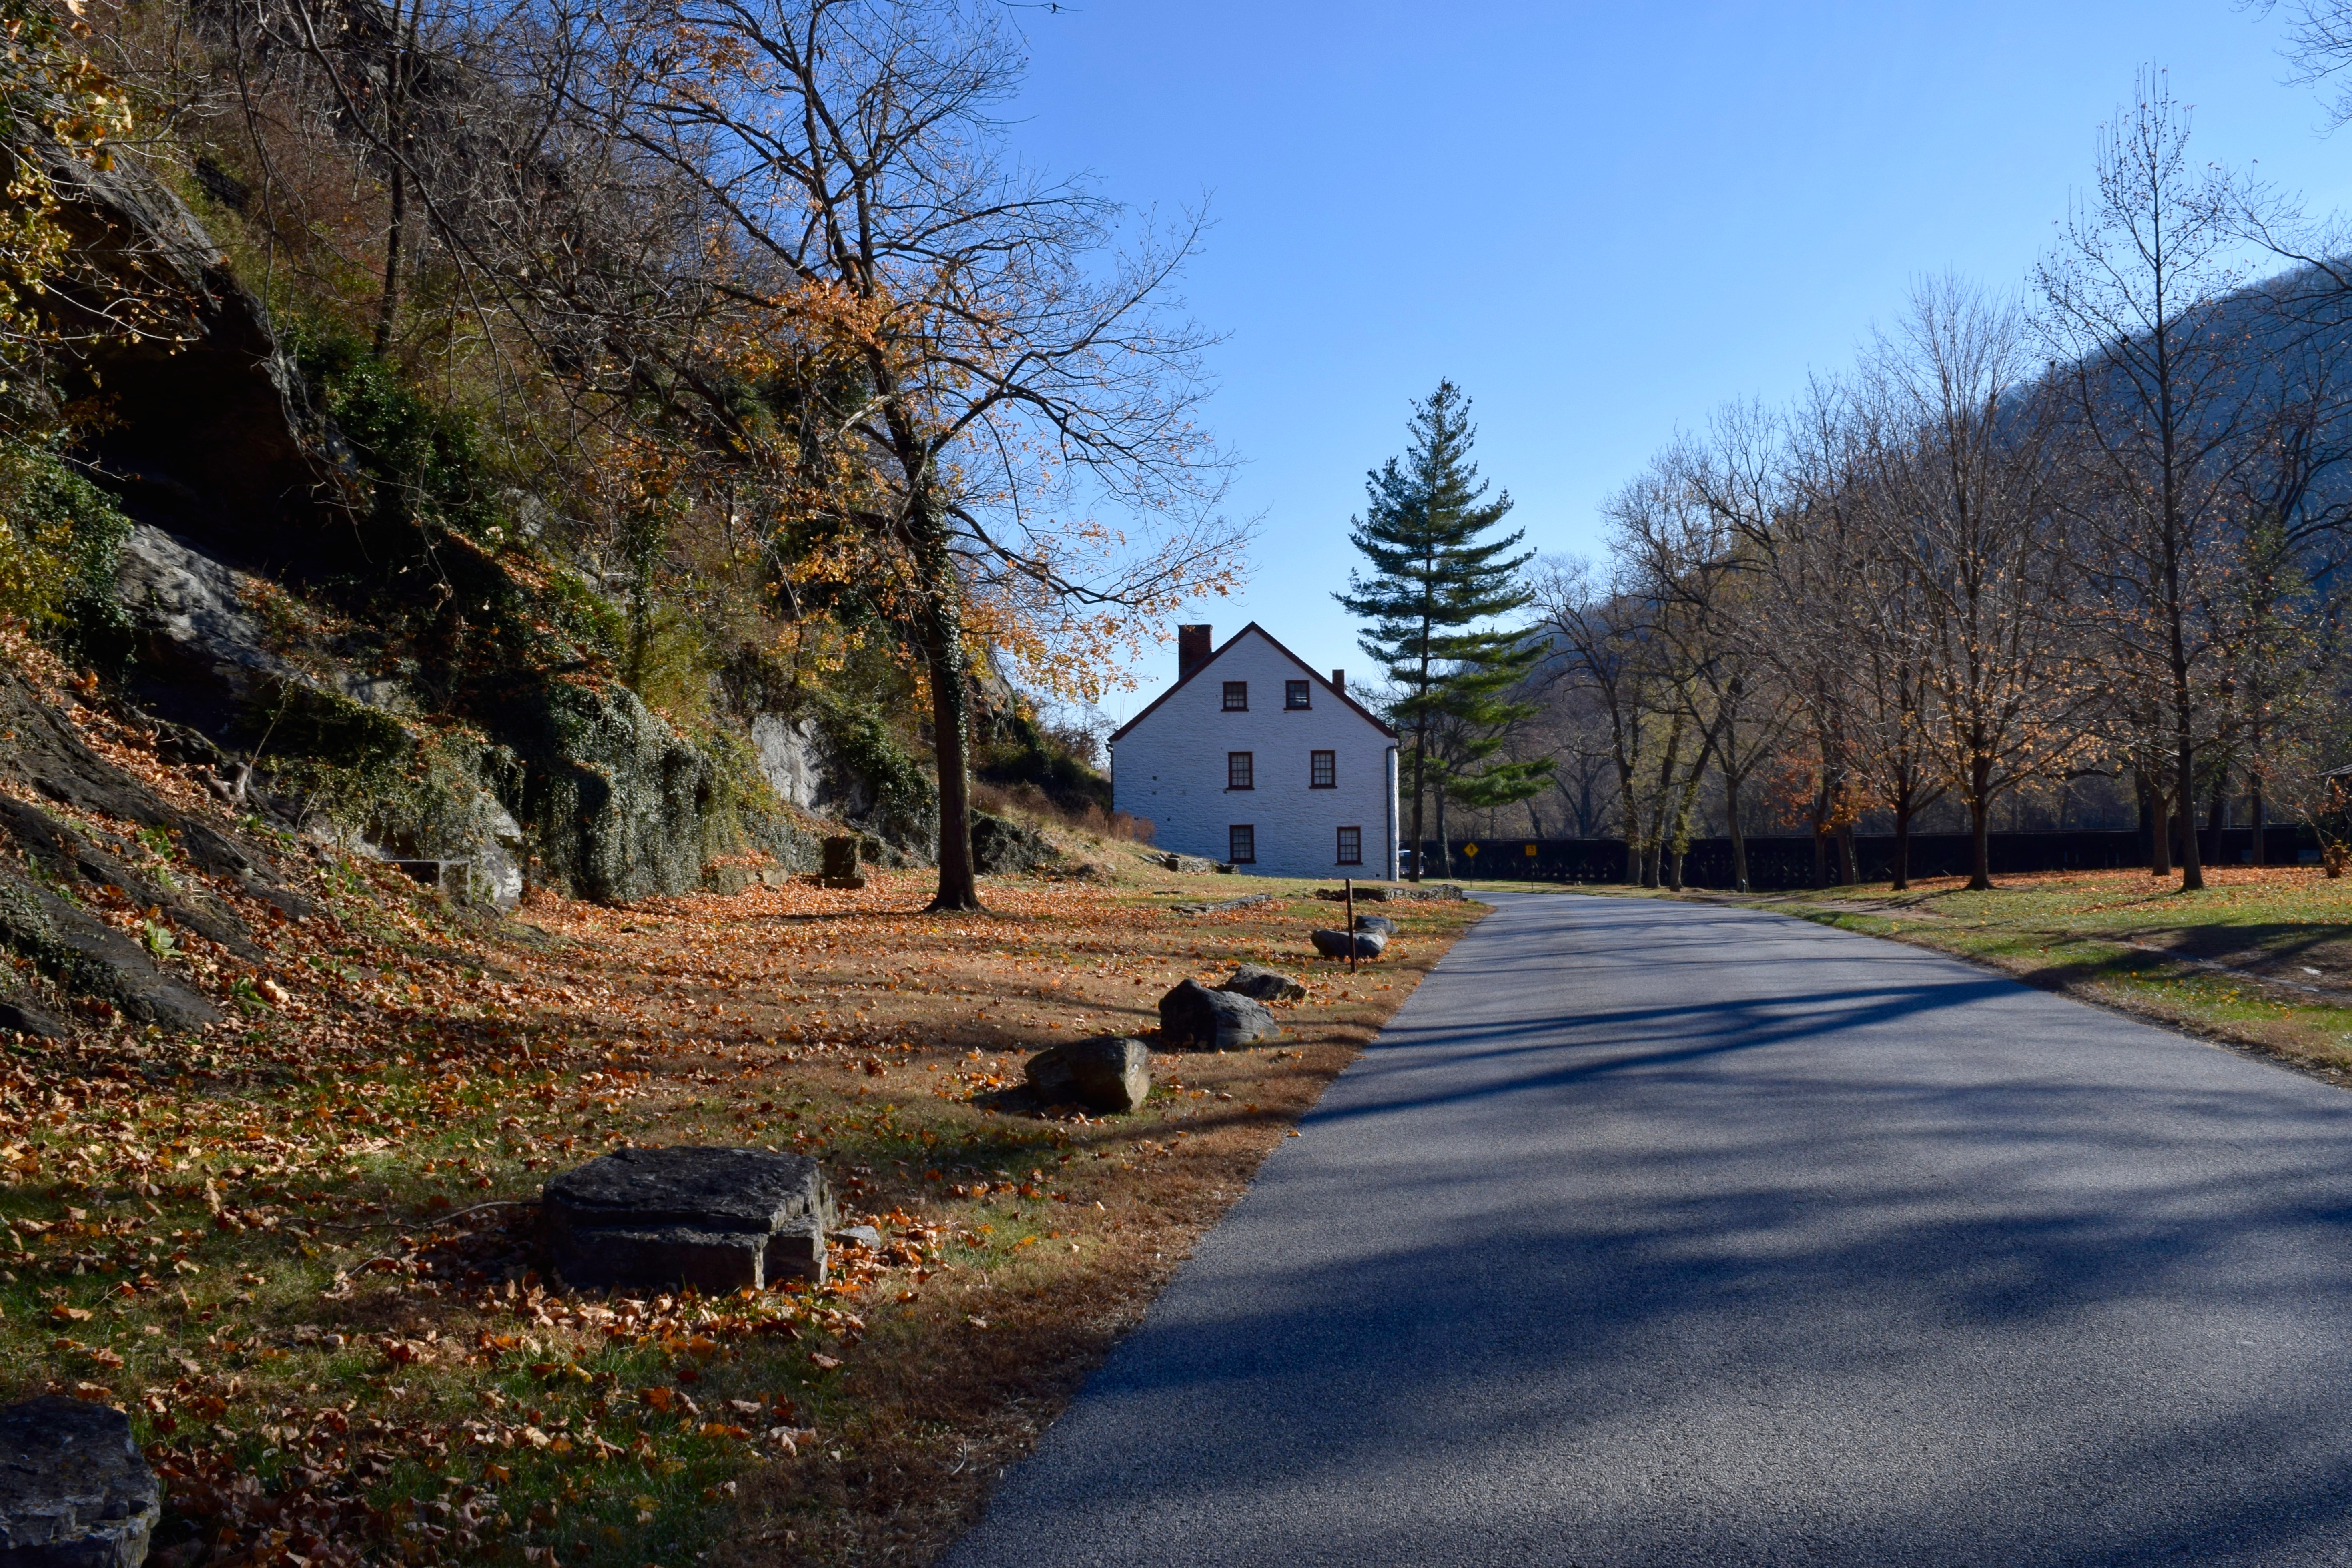
landscape, tree, wilderness, mountain, winter, plant, mountain range, autumn, season, rural area, woody plant